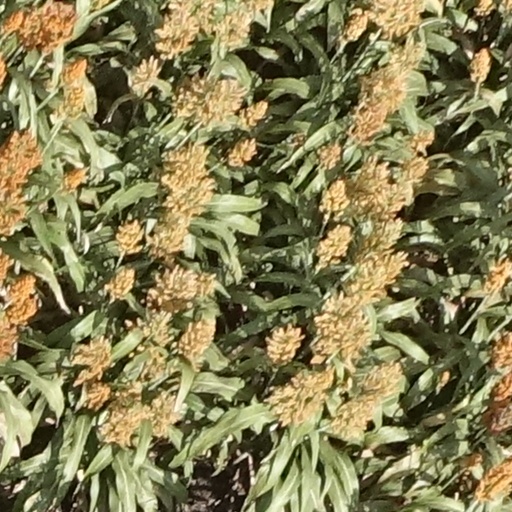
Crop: sorghum